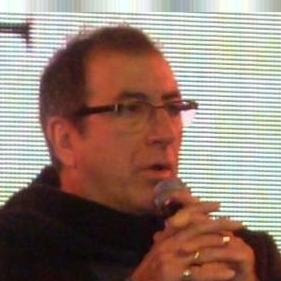
Age: 59